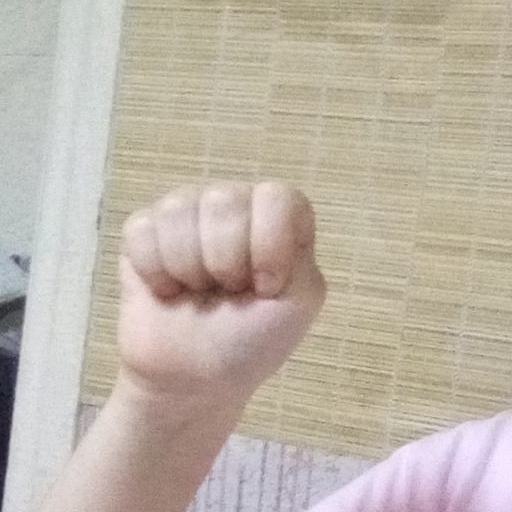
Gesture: fist